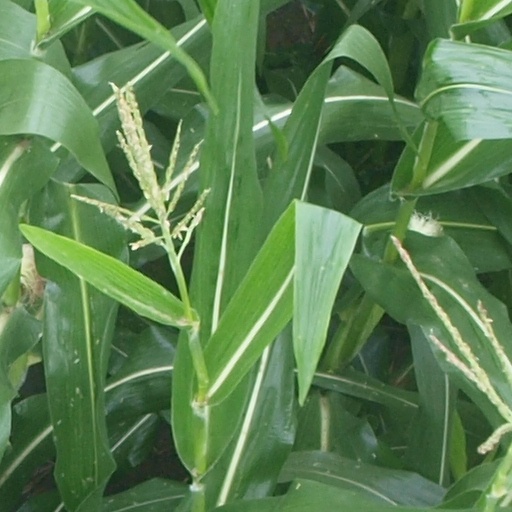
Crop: maize; corn